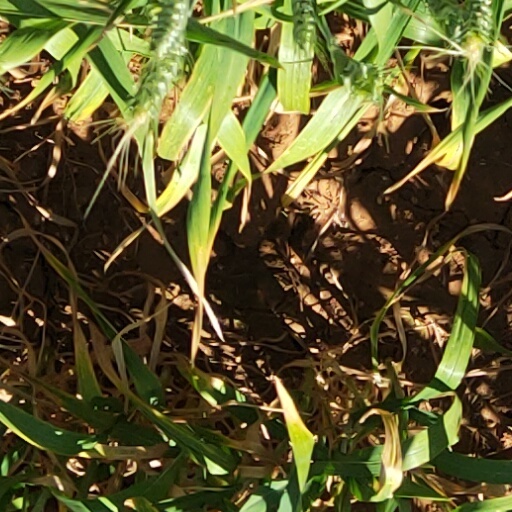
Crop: wheat